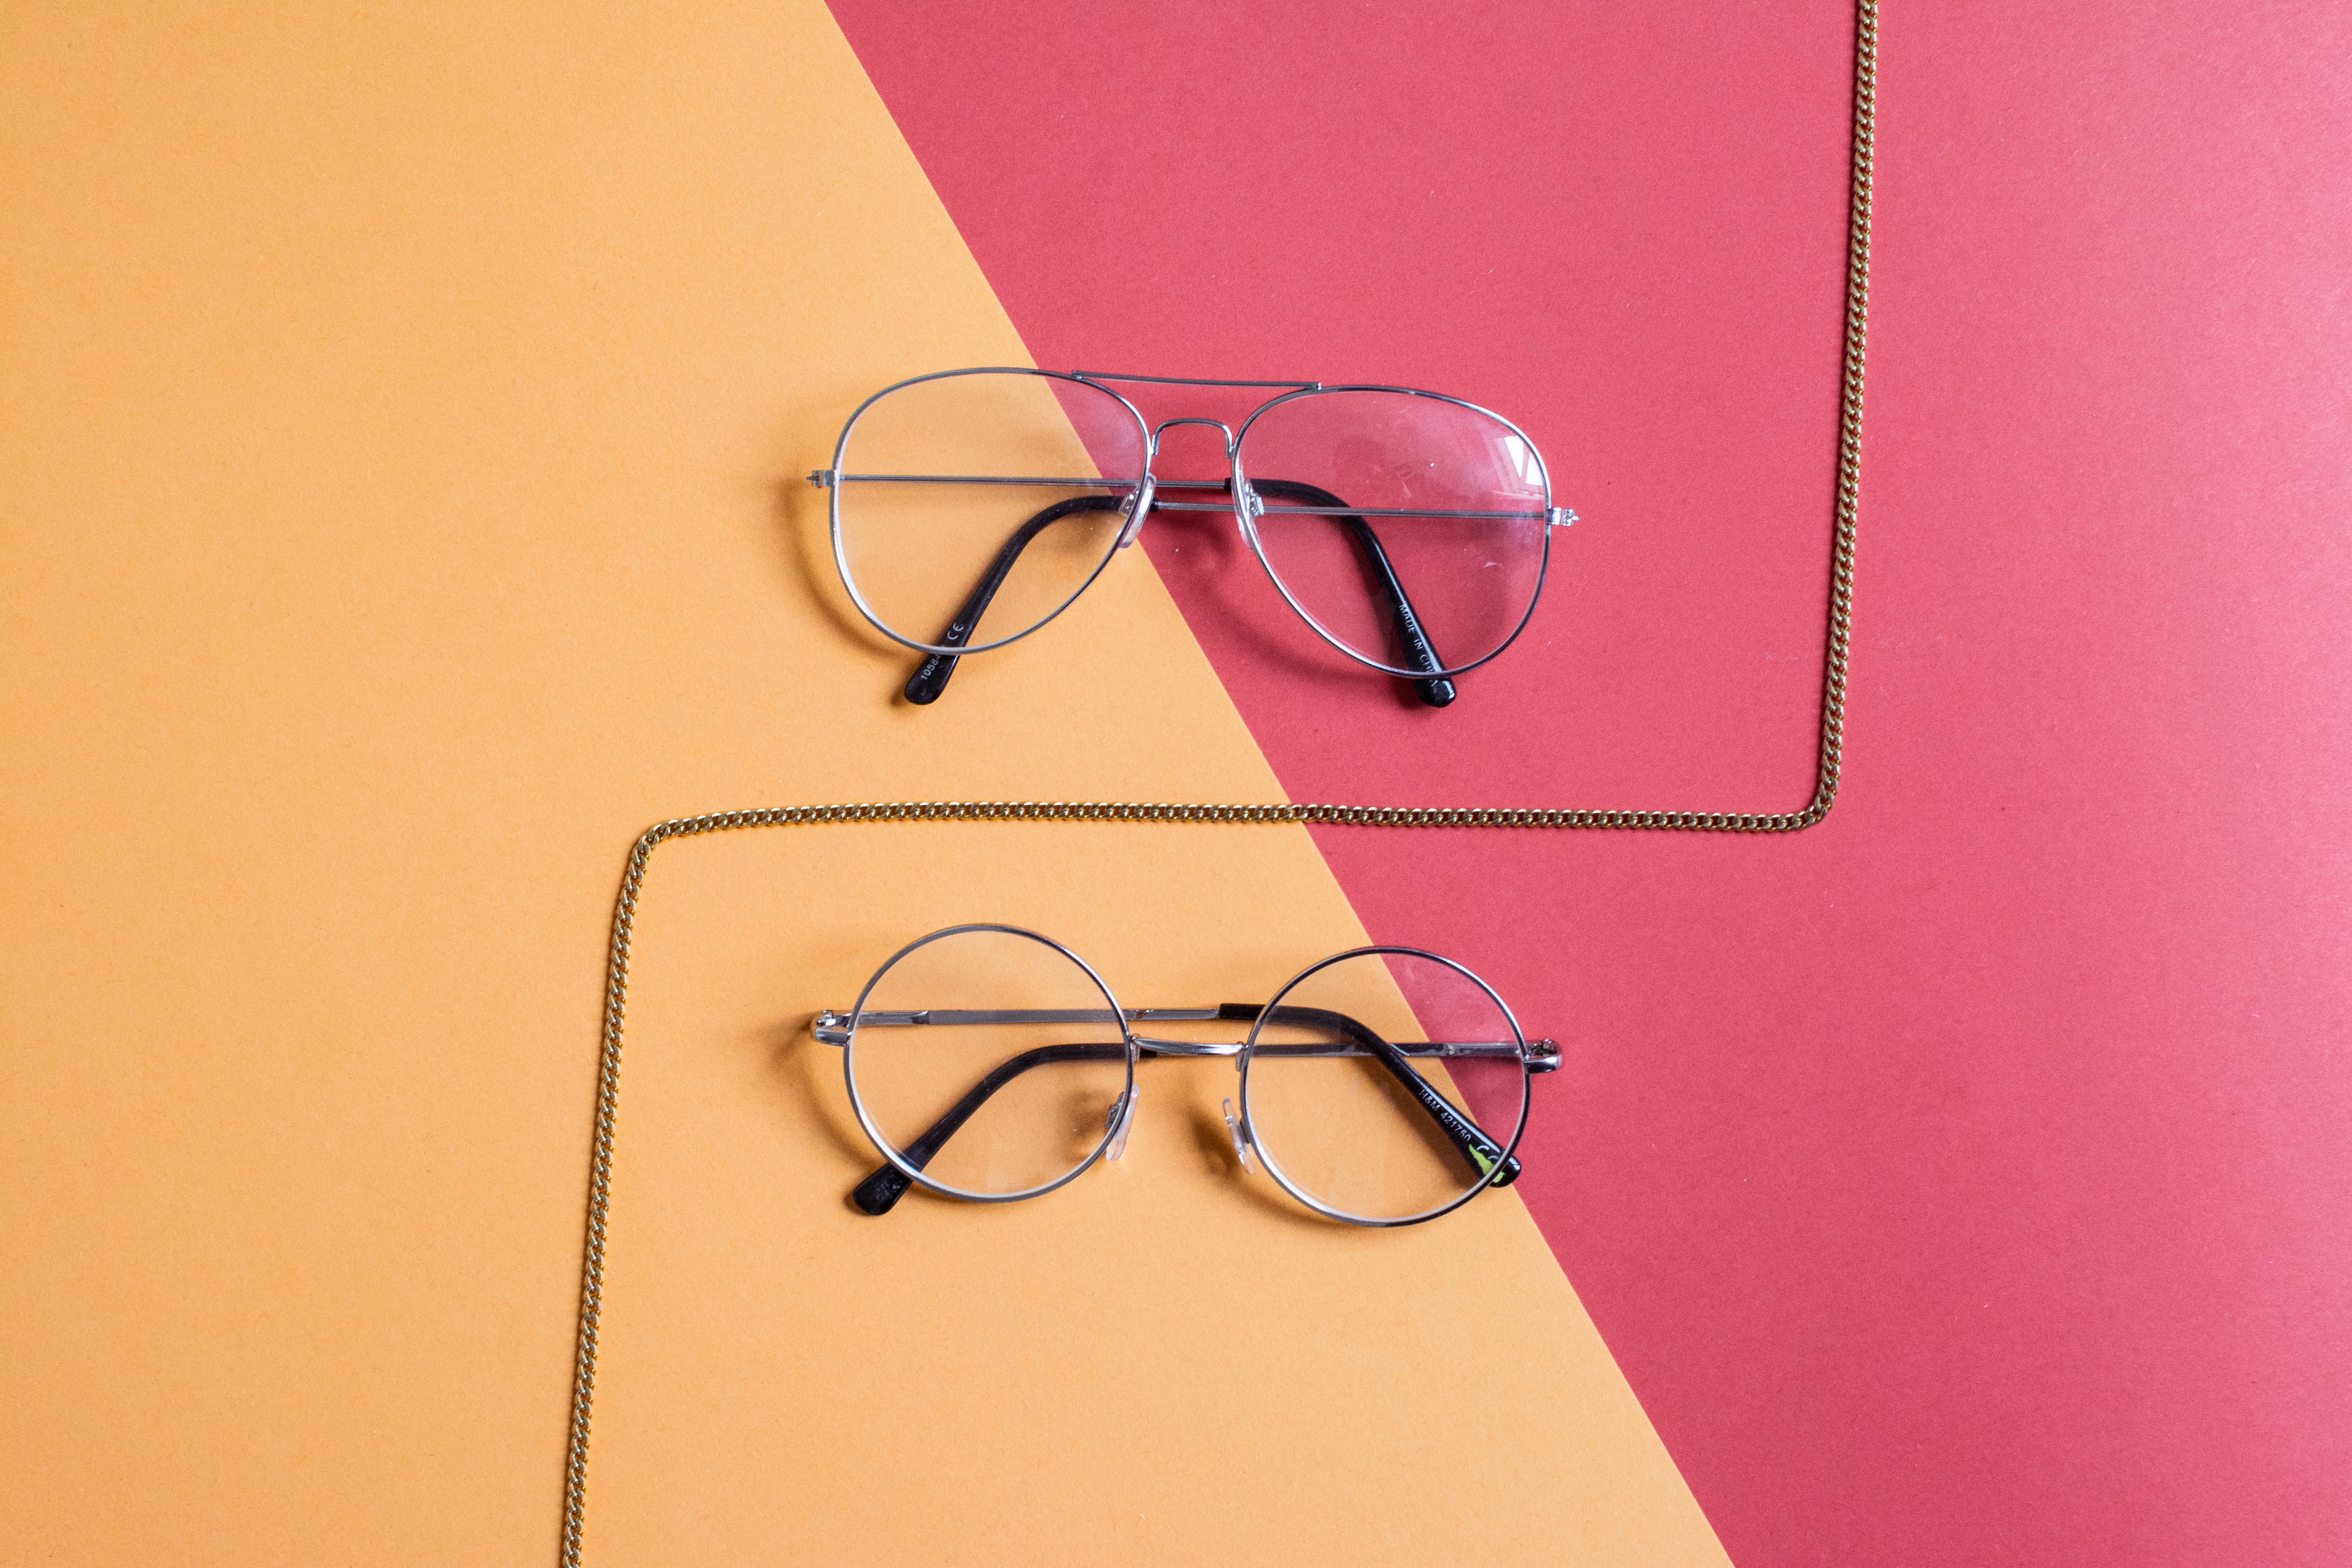
eyewear, glasses, vision care, product, font